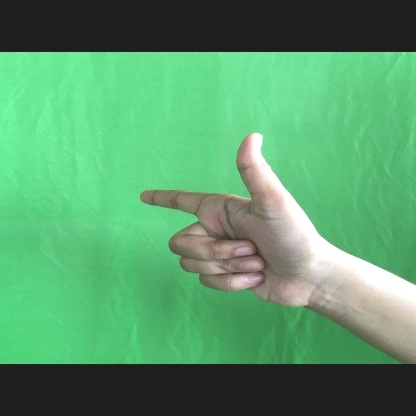
Mudra: Chandrakala